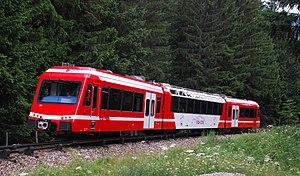
Rame Z850 à La Joux.
On appelle livrée la décoration extérieure d'un matériel roulant ferroviaire. Au cours de son histoire, depuis 1938, la Société nationale des chemins de fer français a utilisé de nombreuses livrées liées aux modes et aux changements de matériels. Certaines sont des essais sans lendemain sur quelques machines, d'autres sont de véritables marqueurs de l'identité de l'entreprise, par exemple la livrée « béton ».
La ligne de Saint-Gervais-les-Bains-Le Fayet à Vallorcine (frontière) est une ligne de chemin de fer française à voie unique et à écartement métrique électrifiée de 36,9 km. Elle relie la gare de Saint-Gervais-les-Bains-Le Fayet à la frontière suisse près de Vallorcine.
Stadler SPATZ est le nom d'une gamme modulaire de rames automotrices pour voie étroite construites par l'entreprise suisse Stadler Rail. Le sigle SPATZ signifie en Allemand « Schmalspur - Panorama - Triebzug », ce qui signifie en Français « automotrice électrique panoramique à écartement étroit ».